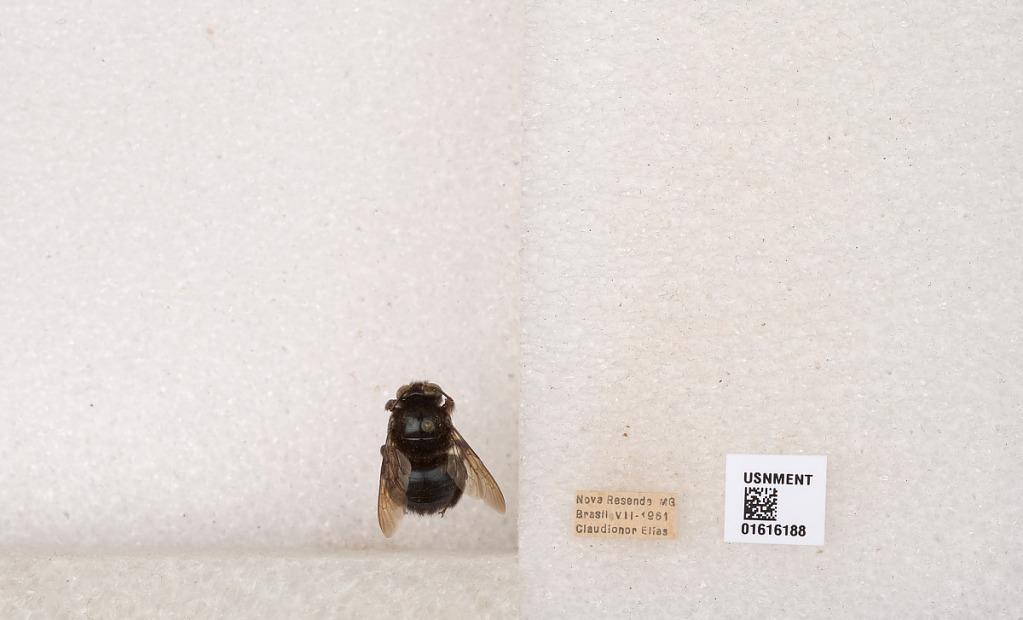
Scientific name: Xylocopa (Schonnherria) subcyanea Pérez
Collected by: C. Elias
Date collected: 1951-7-1
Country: Brazil
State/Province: Minas Gerais
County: Nova Resende
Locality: Nova Resende